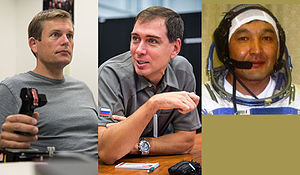
Sojuz TMA-18M
Andreas Mogensen, Sergej Volkov, Ajdyn Aimbetov
Sojuz TMA-18M var en russisk rummission til Den Internationale Rumstation. Den blev opsendt den 2. september 2015. Den sørgede for at 12-månedersbesætningen fik en frisk Sojuzkapsel. TMA-18M blev den 127. Sojuz i rummet; den første var Sojuz 1 i 1967. Sojuz TMA-18M har NASA-betegnelsen 44S.